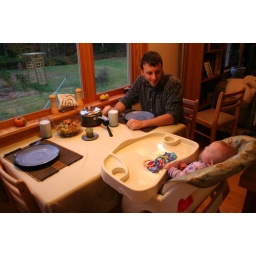
We are getting Samantha used to sitting at the table in her high chair when we eat meals.